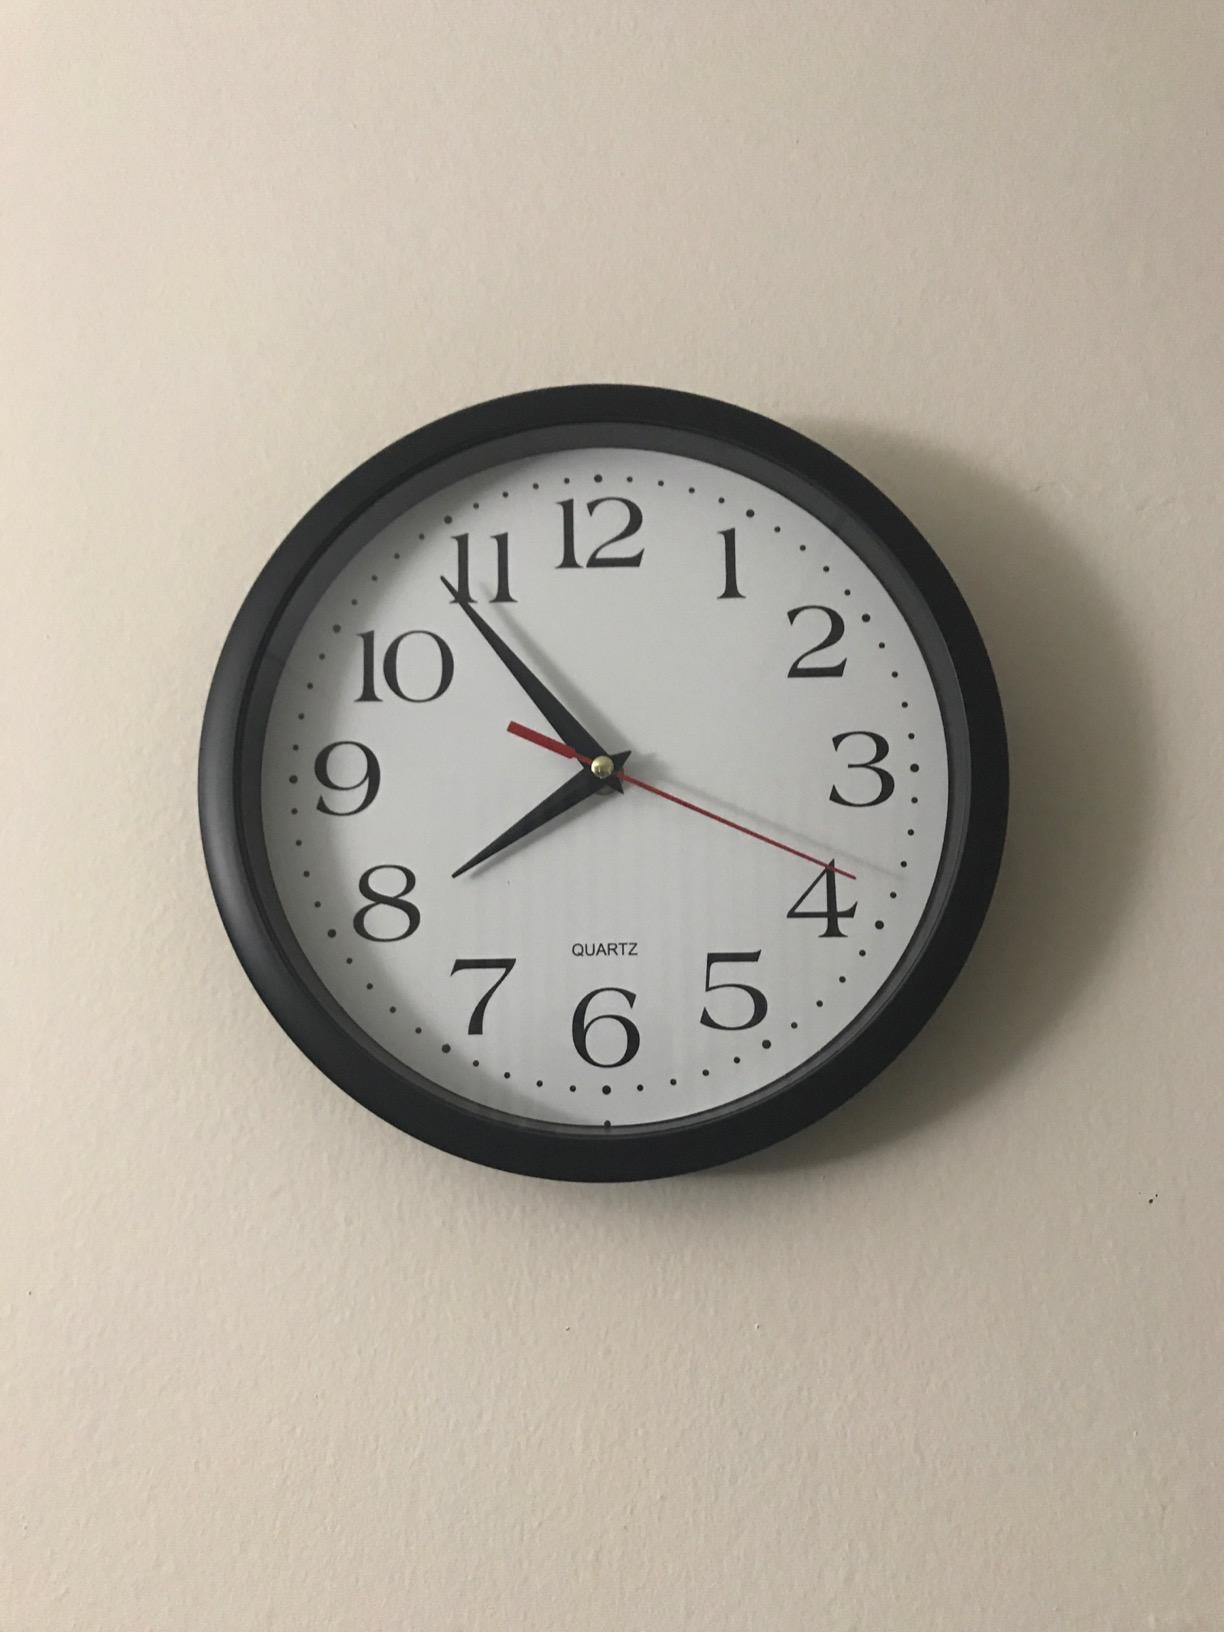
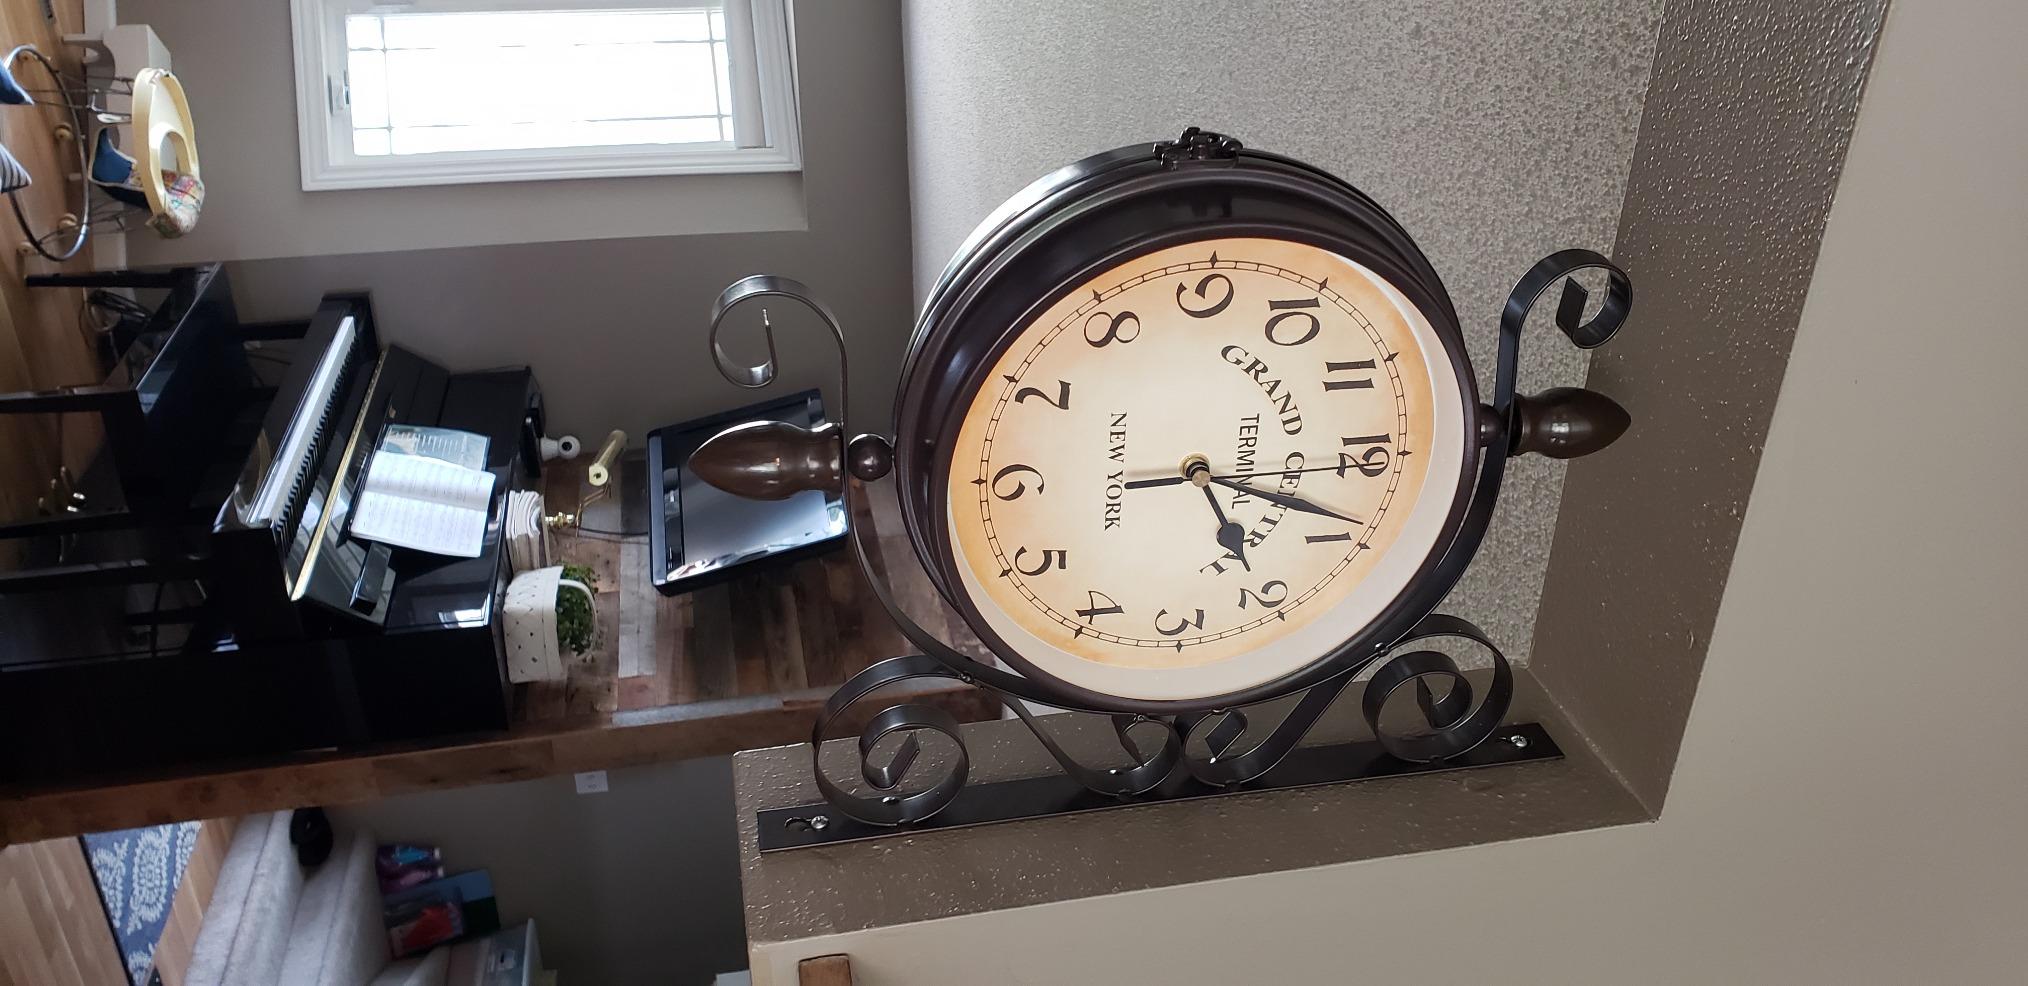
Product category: clock
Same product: no